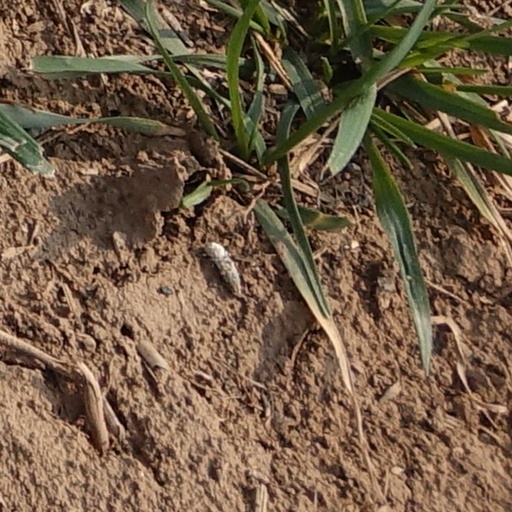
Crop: wheat